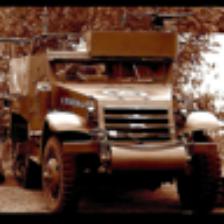
Label: NonHuman